Farrukhzad

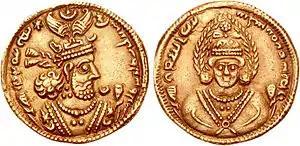
Coin of Khosrow II.

Farrukhzad is first mentioned during the reign of Khosrow II, where he occupied high offices and according to the Iranian poet Ferdowsi was "so close to Khusrow II that none dared to approach him without his permission". In 626, Shahrbaraz and Farrukhzad's father and brother rebelled. In 627, Khosrow then sent Farrukhzad to negotiate with Shahbaraz, who was camping near the Sasanian capital of Ctesiphon. However, Farrukhzad secretly mutinied against Khosrow and joined Shahrbaraz. He then encouraged to remain undivided and not fear the fury of Khosrow. Furthermore, he also said that there were not any grandees ("wuzurgan") who supported him.